Alexis Pantchoulidzew

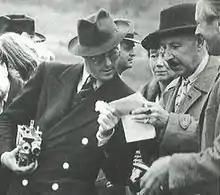
Prince Bernard (left) with Pantchoulidzew

Alexis "Tschuli" Pantchoulidzew (18 September 1888, Pyatigorsk, Russia – 10 April 1968, Diepenheim, the Netherlands) was a Russian-Dutch nobleman and equestrian. He was a long-term unmarried partner of German Princess Armgard of Sierstorpff-Cramm, the mother of Prince Bernhard of Lippe-Biesterfeld, who in turn was the husband of Juliana, Queen of the Netherlands. At 67 years old, Pantchoulidzew was the only equestrian competitor for the Netherlands at the Dutch-boycotted 1956 Summer Olympics. He was the oldest participant at the games, and as of 2013 he still held the record for the oldest Dutch participant in Olympics.